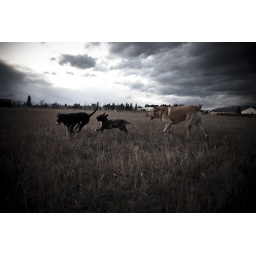
Our dogs running in a field in Columbia Falls, MT